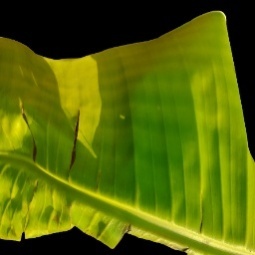
Label: Calcium